Punctualism

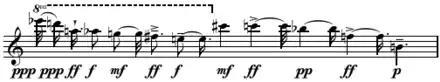
Olivier Messiaen's unordered series for pitch, duration, dynamics, and articulation from the pre-serial "Mode de valeurs et d'intensités", upper division only—which Pierre Boulez adapted as an ordered row for his "Structures I"

Punctualism (commonly also called "pointillism" or "point music") is a style of musical composition prevalent in Europe between 1949 and 1955 "whose structures are predominantly effected from tone to tone, without superordinate formal conceptions coming to bear". In simpler terms: "music that consists of separately formed particles—however complexly these may be composed—[is called] punctual music, as opposed to linear, or group-formed, or mass-formed music", bolding in the source). This was accomplished by assigning to each note in a composition values drawn from scales of pitch, duration, dynamics, and attack characteristics, resulting in a "stronger individualizing of separate tones". Another important factor was maintaining discrete values in all parameters of the music. Punctual dynamics, for example mean that all dynamic degrees are fixed; one point will be linked directly to another on the chosen scale, without any intervening transition or gesture. Line-dynamics, on the other hand, involve the transitions from one given amplitude to another: crescendo, decrescendo and their combinations. This second category can be defined as a dynamic glissando, comparable to glissandi of pitch and of tempi (accelerando, ritardando).